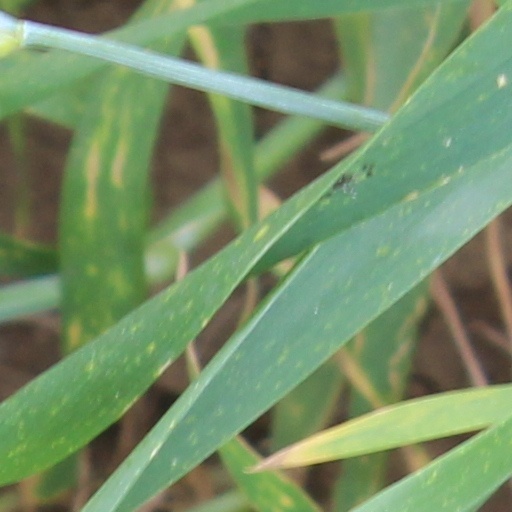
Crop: wheat